Frank Clark (American football)

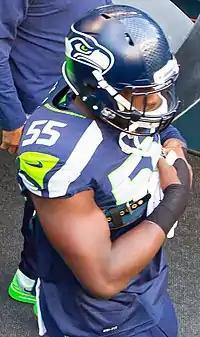
Clark playing for the Seahawks in his rookie season.

Clark was selected in the second round of the 2015 NFL draft with the 63rd overall selection by the Seattle Seahawks. With his selection he joined the Legion of Boom defense coming off back-to-back Super Bowl appearances. He spent the 2015 season as a backup to Michael Bennett and Cliff Avril at defensive end. Clark had 2 tackles in week 3 against the Chicago Bears on September 27. On November 29, Clark had a sack against the Pittsburgh Steelers. On December 6 against the Minnesota Vikings, Clark had 2 sacks. In the of the 2015–16 NFL playoffs against the Carolina Panthers, Clark had one sack in the 31–24 loss.